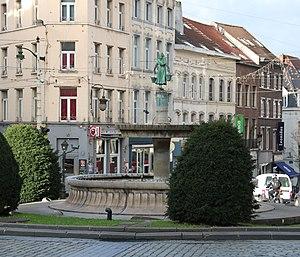
Rond point de la barrière de Saint-Gilles
Cette page reprend une partie des bâtiments remarquables se trouvant sur le trajet de la ligne 81 du tramway de Bruxelles.